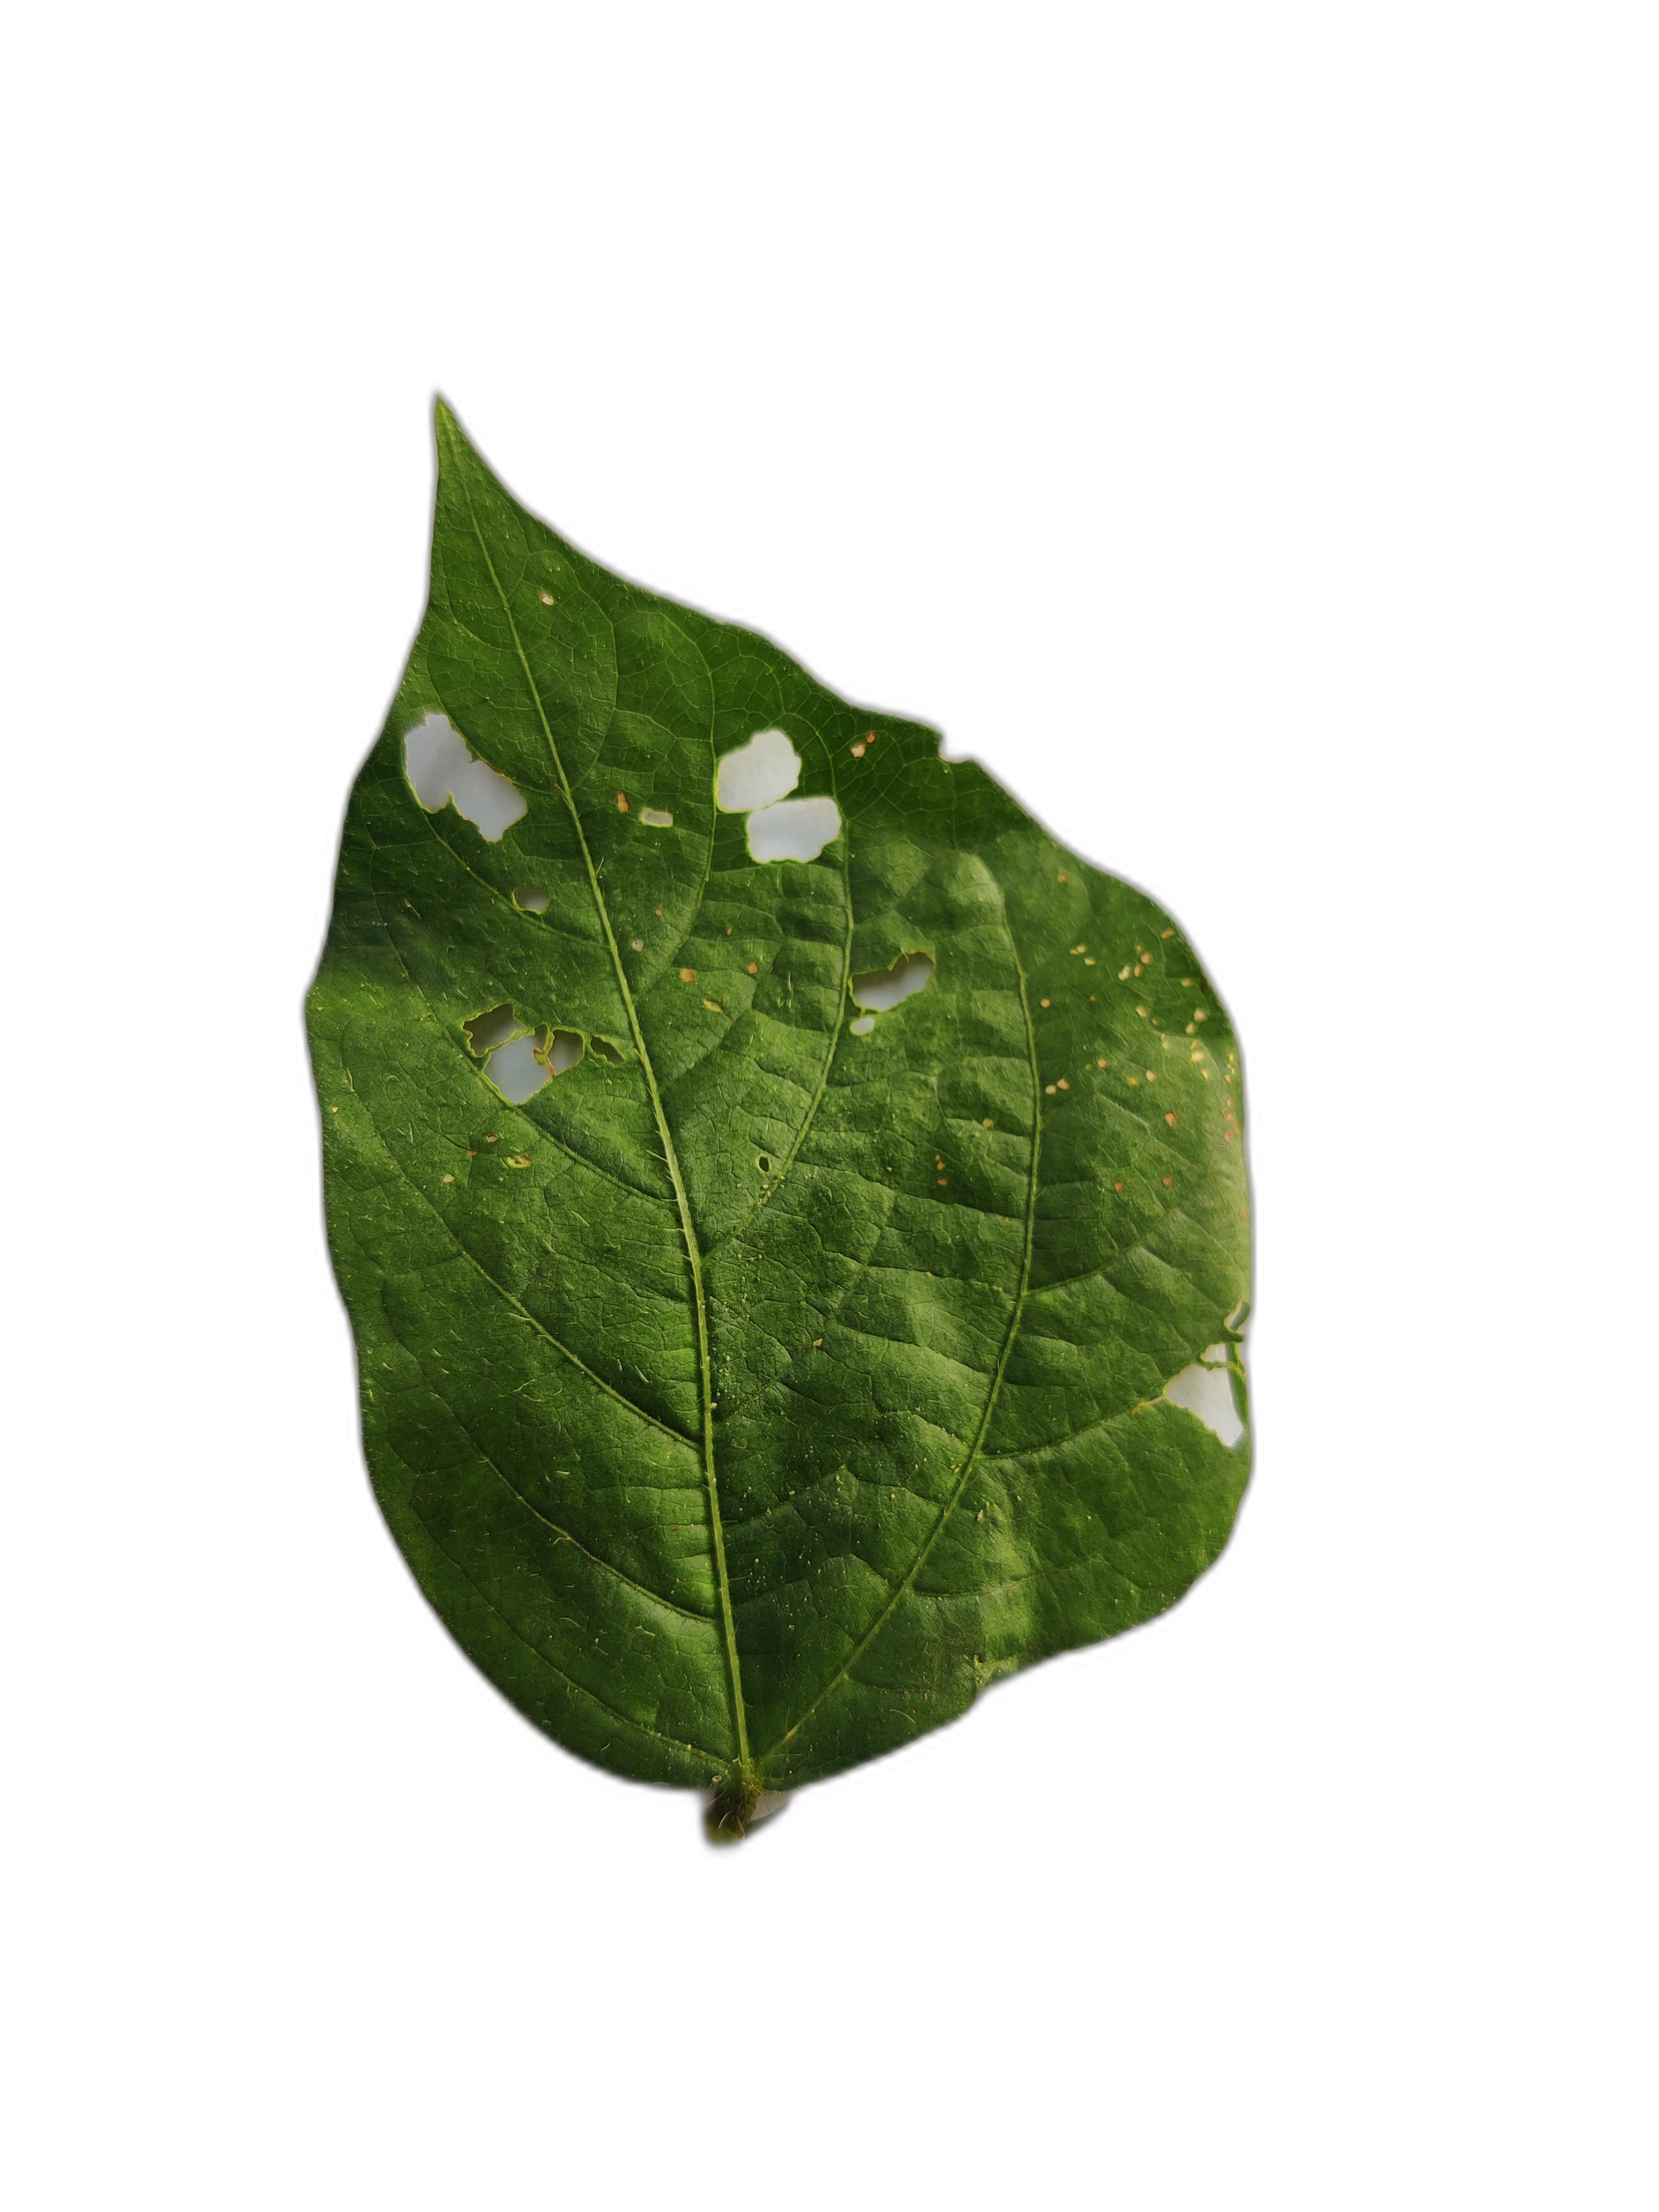
Label: Cercospora leaf spot